Jamesport, New York

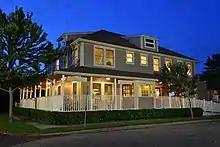
Bay Breeze Inn in South Jamesport.

Hallock State Park Preserve (previously "Jamesport State Park") is located north of Jamesport in the adjacent village of Northville.